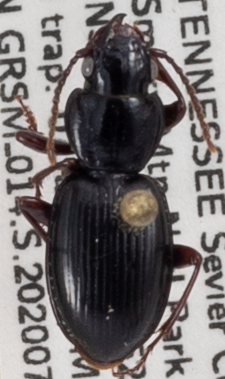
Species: Cyclotrachelus freitagi
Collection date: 2020-07-07
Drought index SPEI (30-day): -0.074
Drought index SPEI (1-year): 1.77
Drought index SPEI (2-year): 2.09